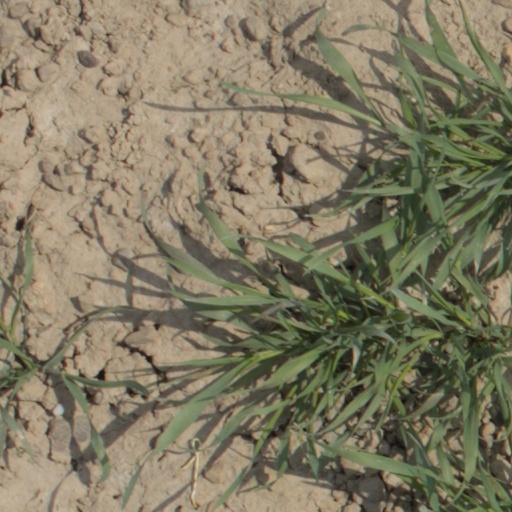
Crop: wheat